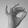
ASL letter: F